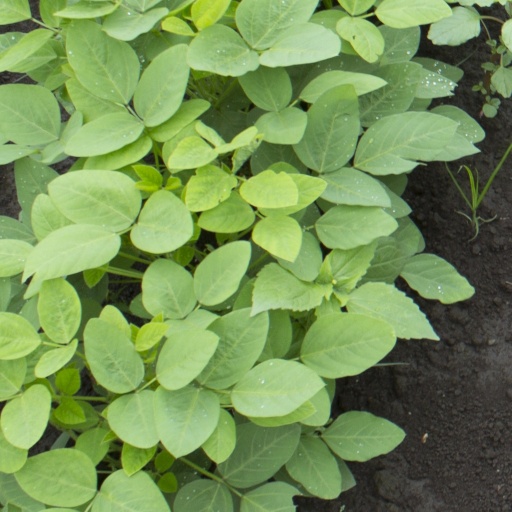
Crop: soybean